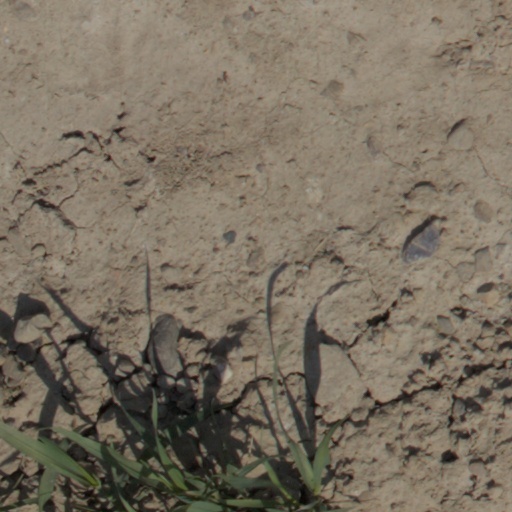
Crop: wheat